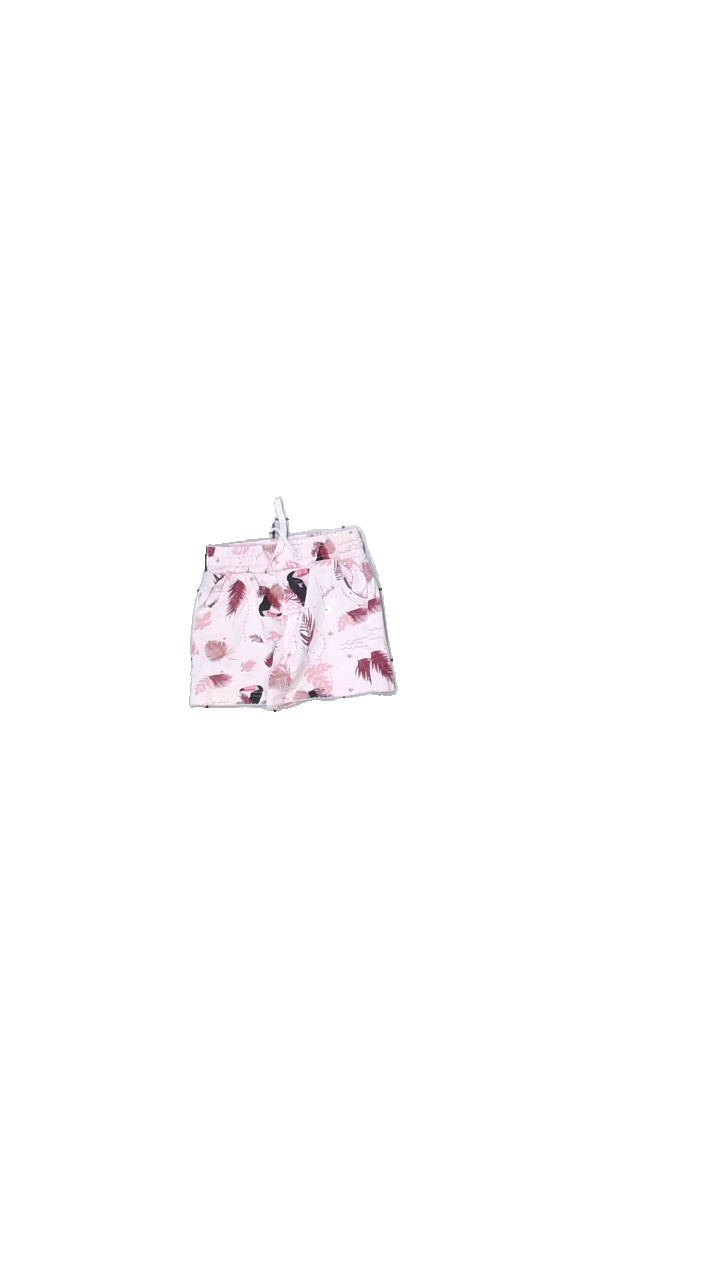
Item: Shorts (Children)
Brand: Kappahl
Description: shorts with pattern
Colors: Multicolor, Pink, Black, Red
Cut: Regular
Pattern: Other
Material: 100% Cotton
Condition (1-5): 5
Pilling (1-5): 5
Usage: Reuse
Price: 50-100